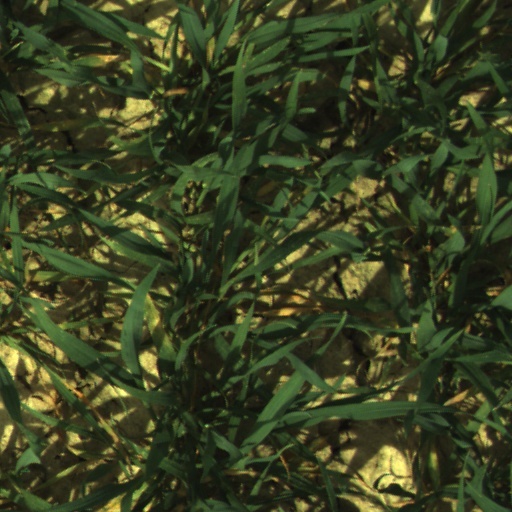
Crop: wheat